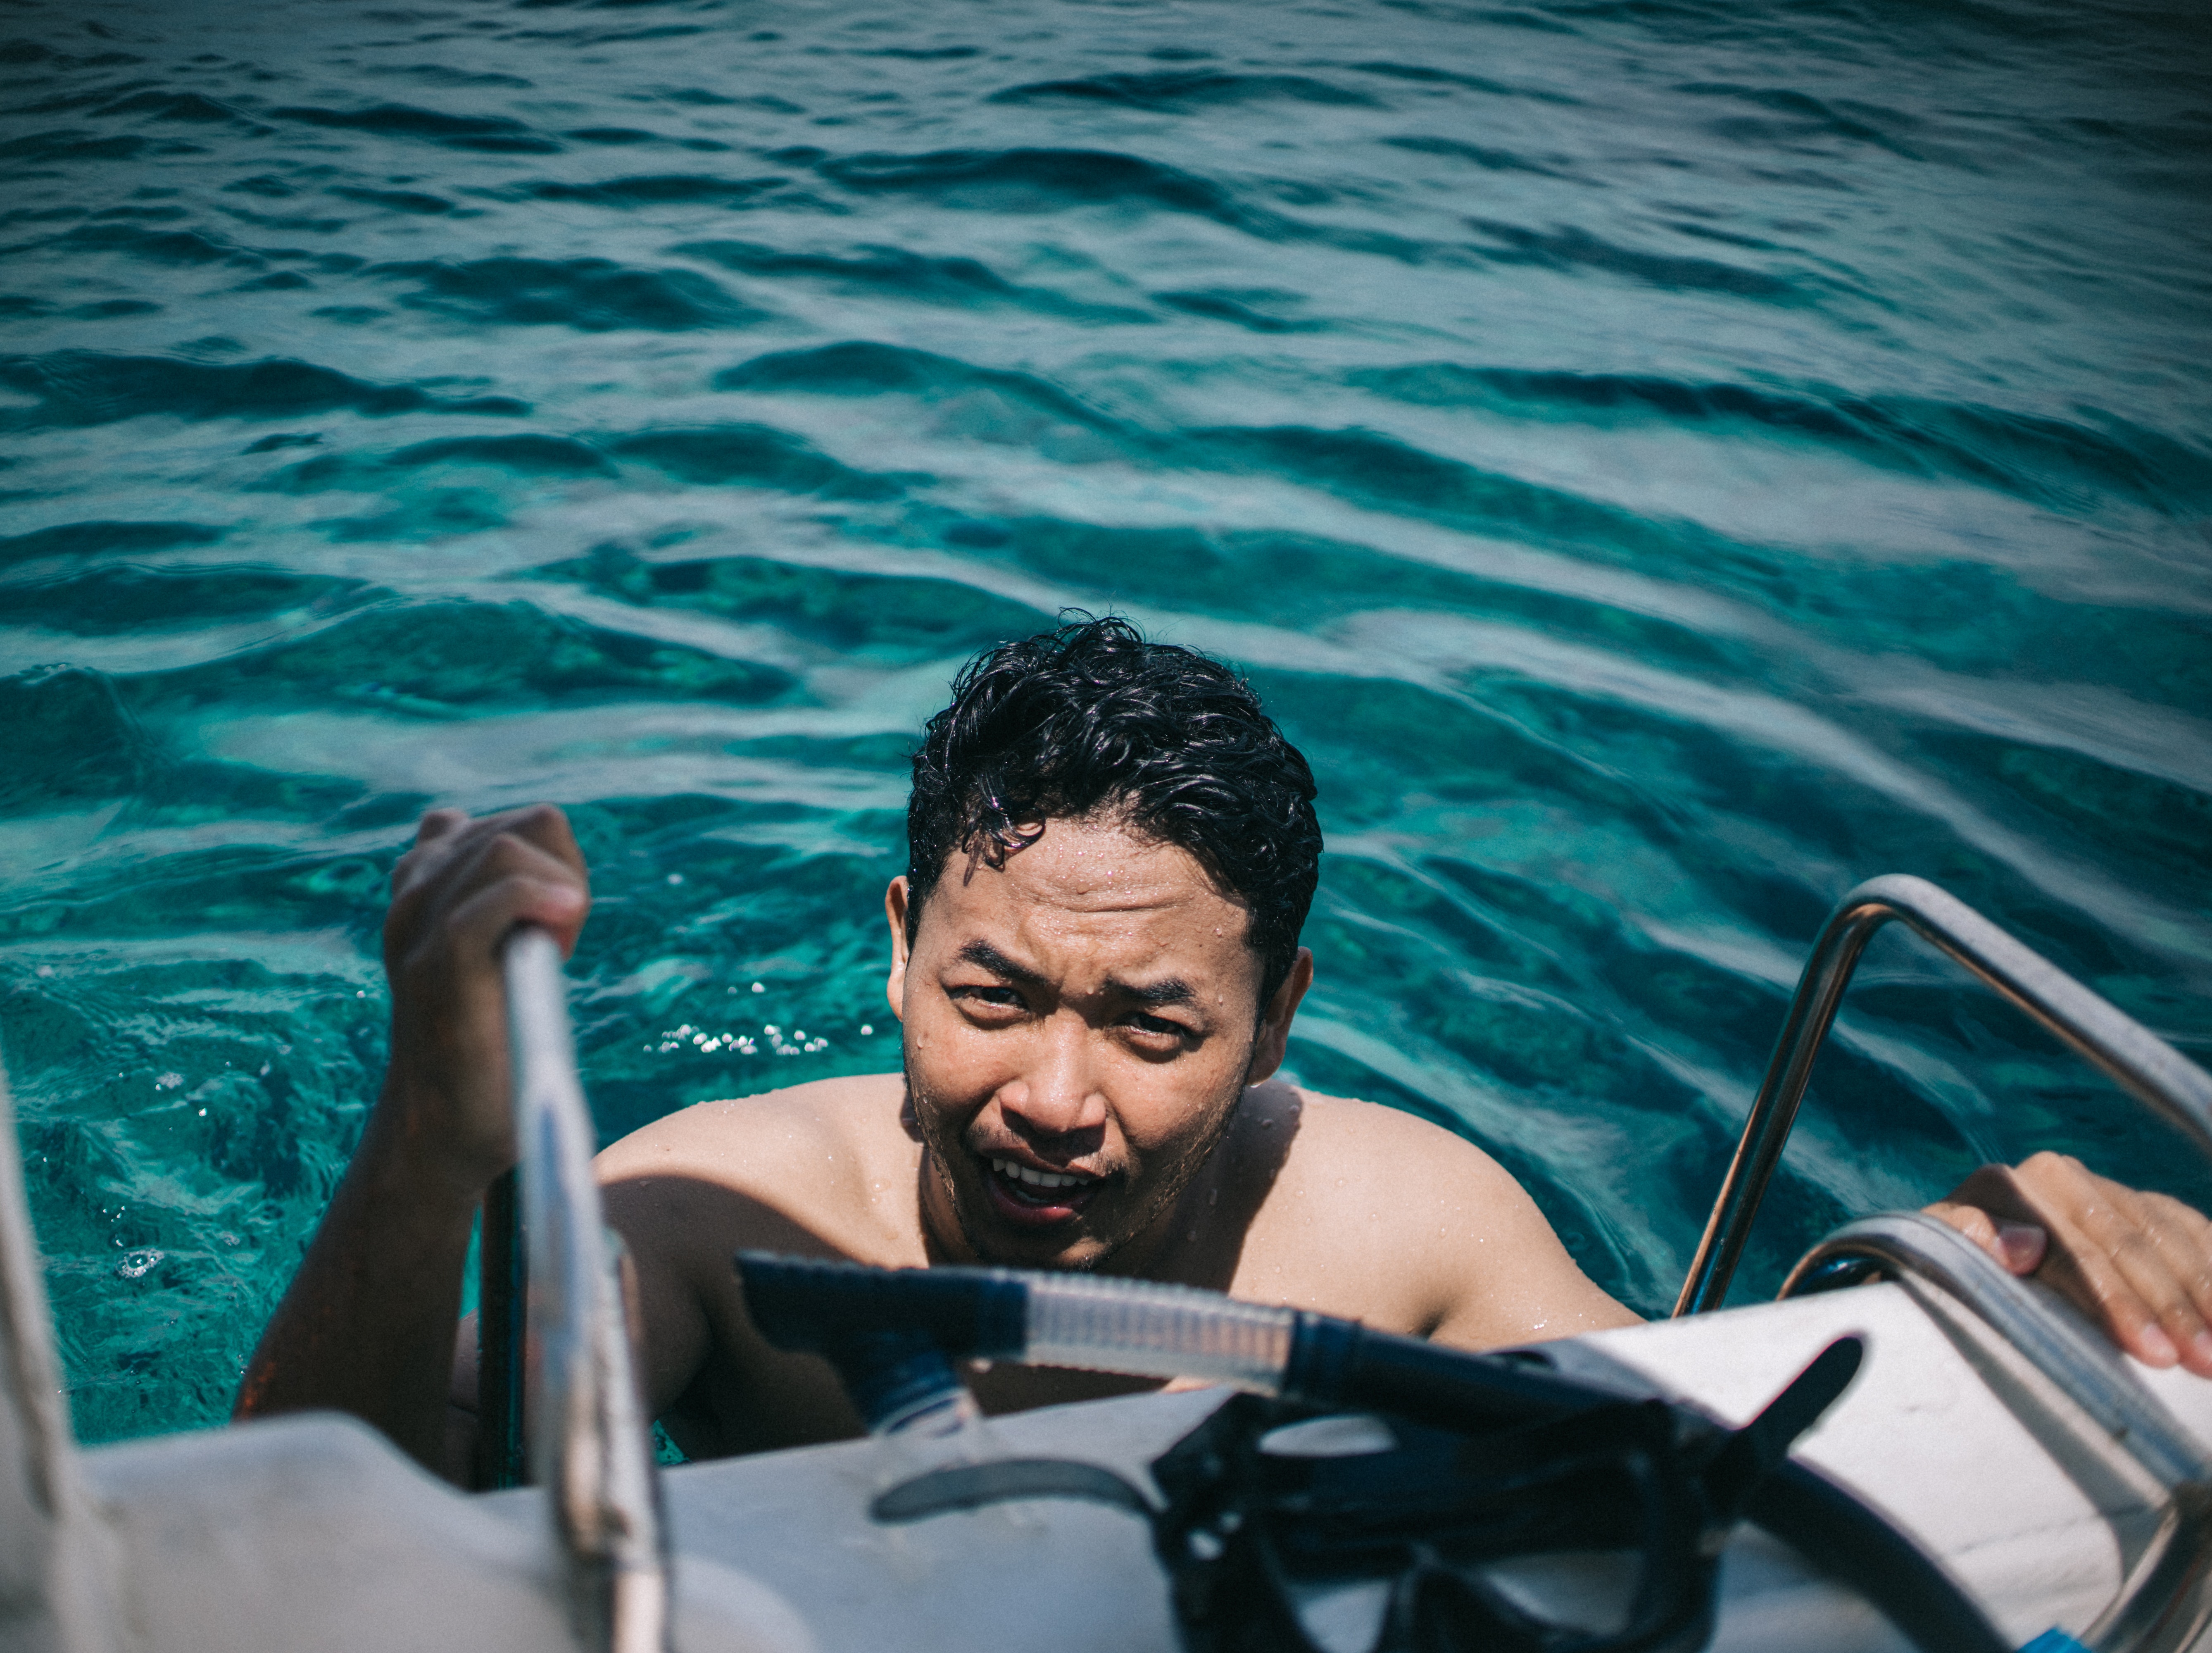
vacation, recreation, water, leisure, fun, summer, boating, boat, sea, vehicle, swimming, boats and boating equipment and supplies